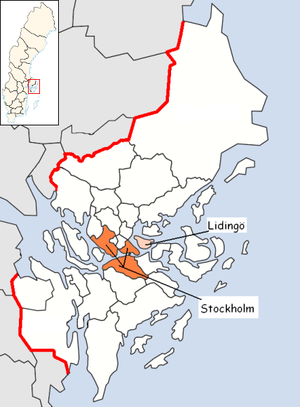
Lidingö kommun
Lidingö kommune ligger i Stockholms län i Uppland i Sverige. Kommunens administrationscenter ligger i Lidingö. Lidingö er en del af storbyområdet omkring Stockholm.